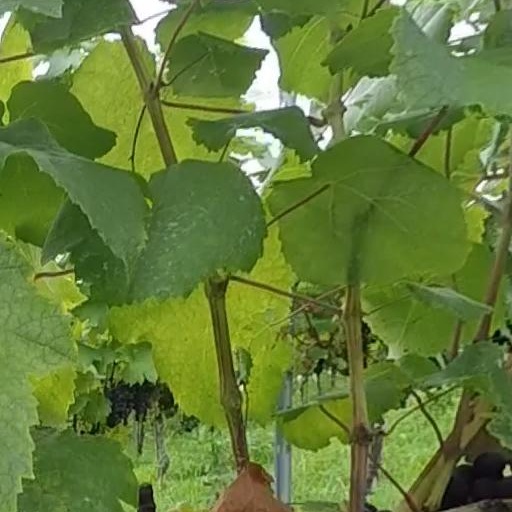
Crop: grape